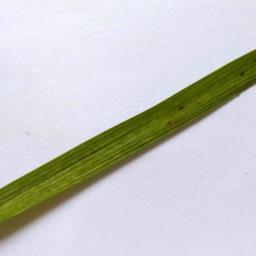
Label: Rice___Brown_Spot